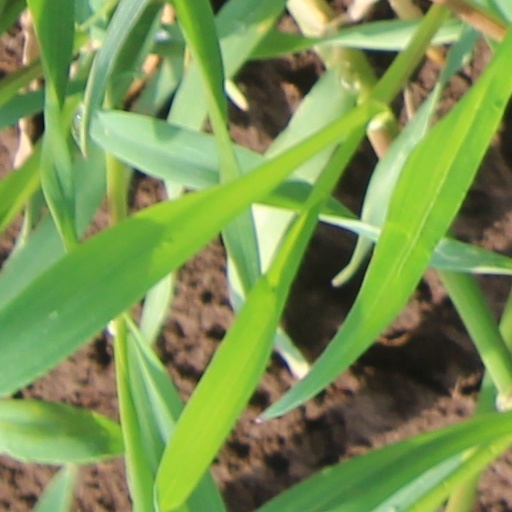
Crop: wheat